Siege of Novogeorgievsk

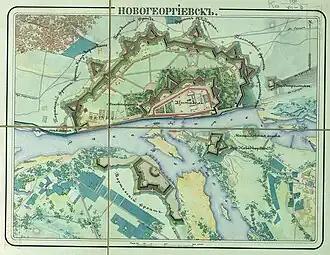
Fortress plan

Novogeorgievsk was surrounded on 10 August and the bombardment began few days later and was concentrated on the north-eastern portion of the defenses, lying north of the Vistula River. The German assault was helped after the capture of the fort's Chief Inspector with detailed plans of the fort's defences. After a 3-day bombardment, on August 16, X. von Beseler's corps proceeded to storm the forts in the northeastern and eastern parts of the outer belt of forts. Colonel T. von Pfeil's brigade captured forts XV and XVb by 4 p.m. and had 150 prisoners in them; the 10th and 38th Landwehr Regiments, after a stubborn battle, captured Fort XVa by 2 a.m. Attacks on forts XVla and XVIb near Charnovo were repulsed by the garrison.